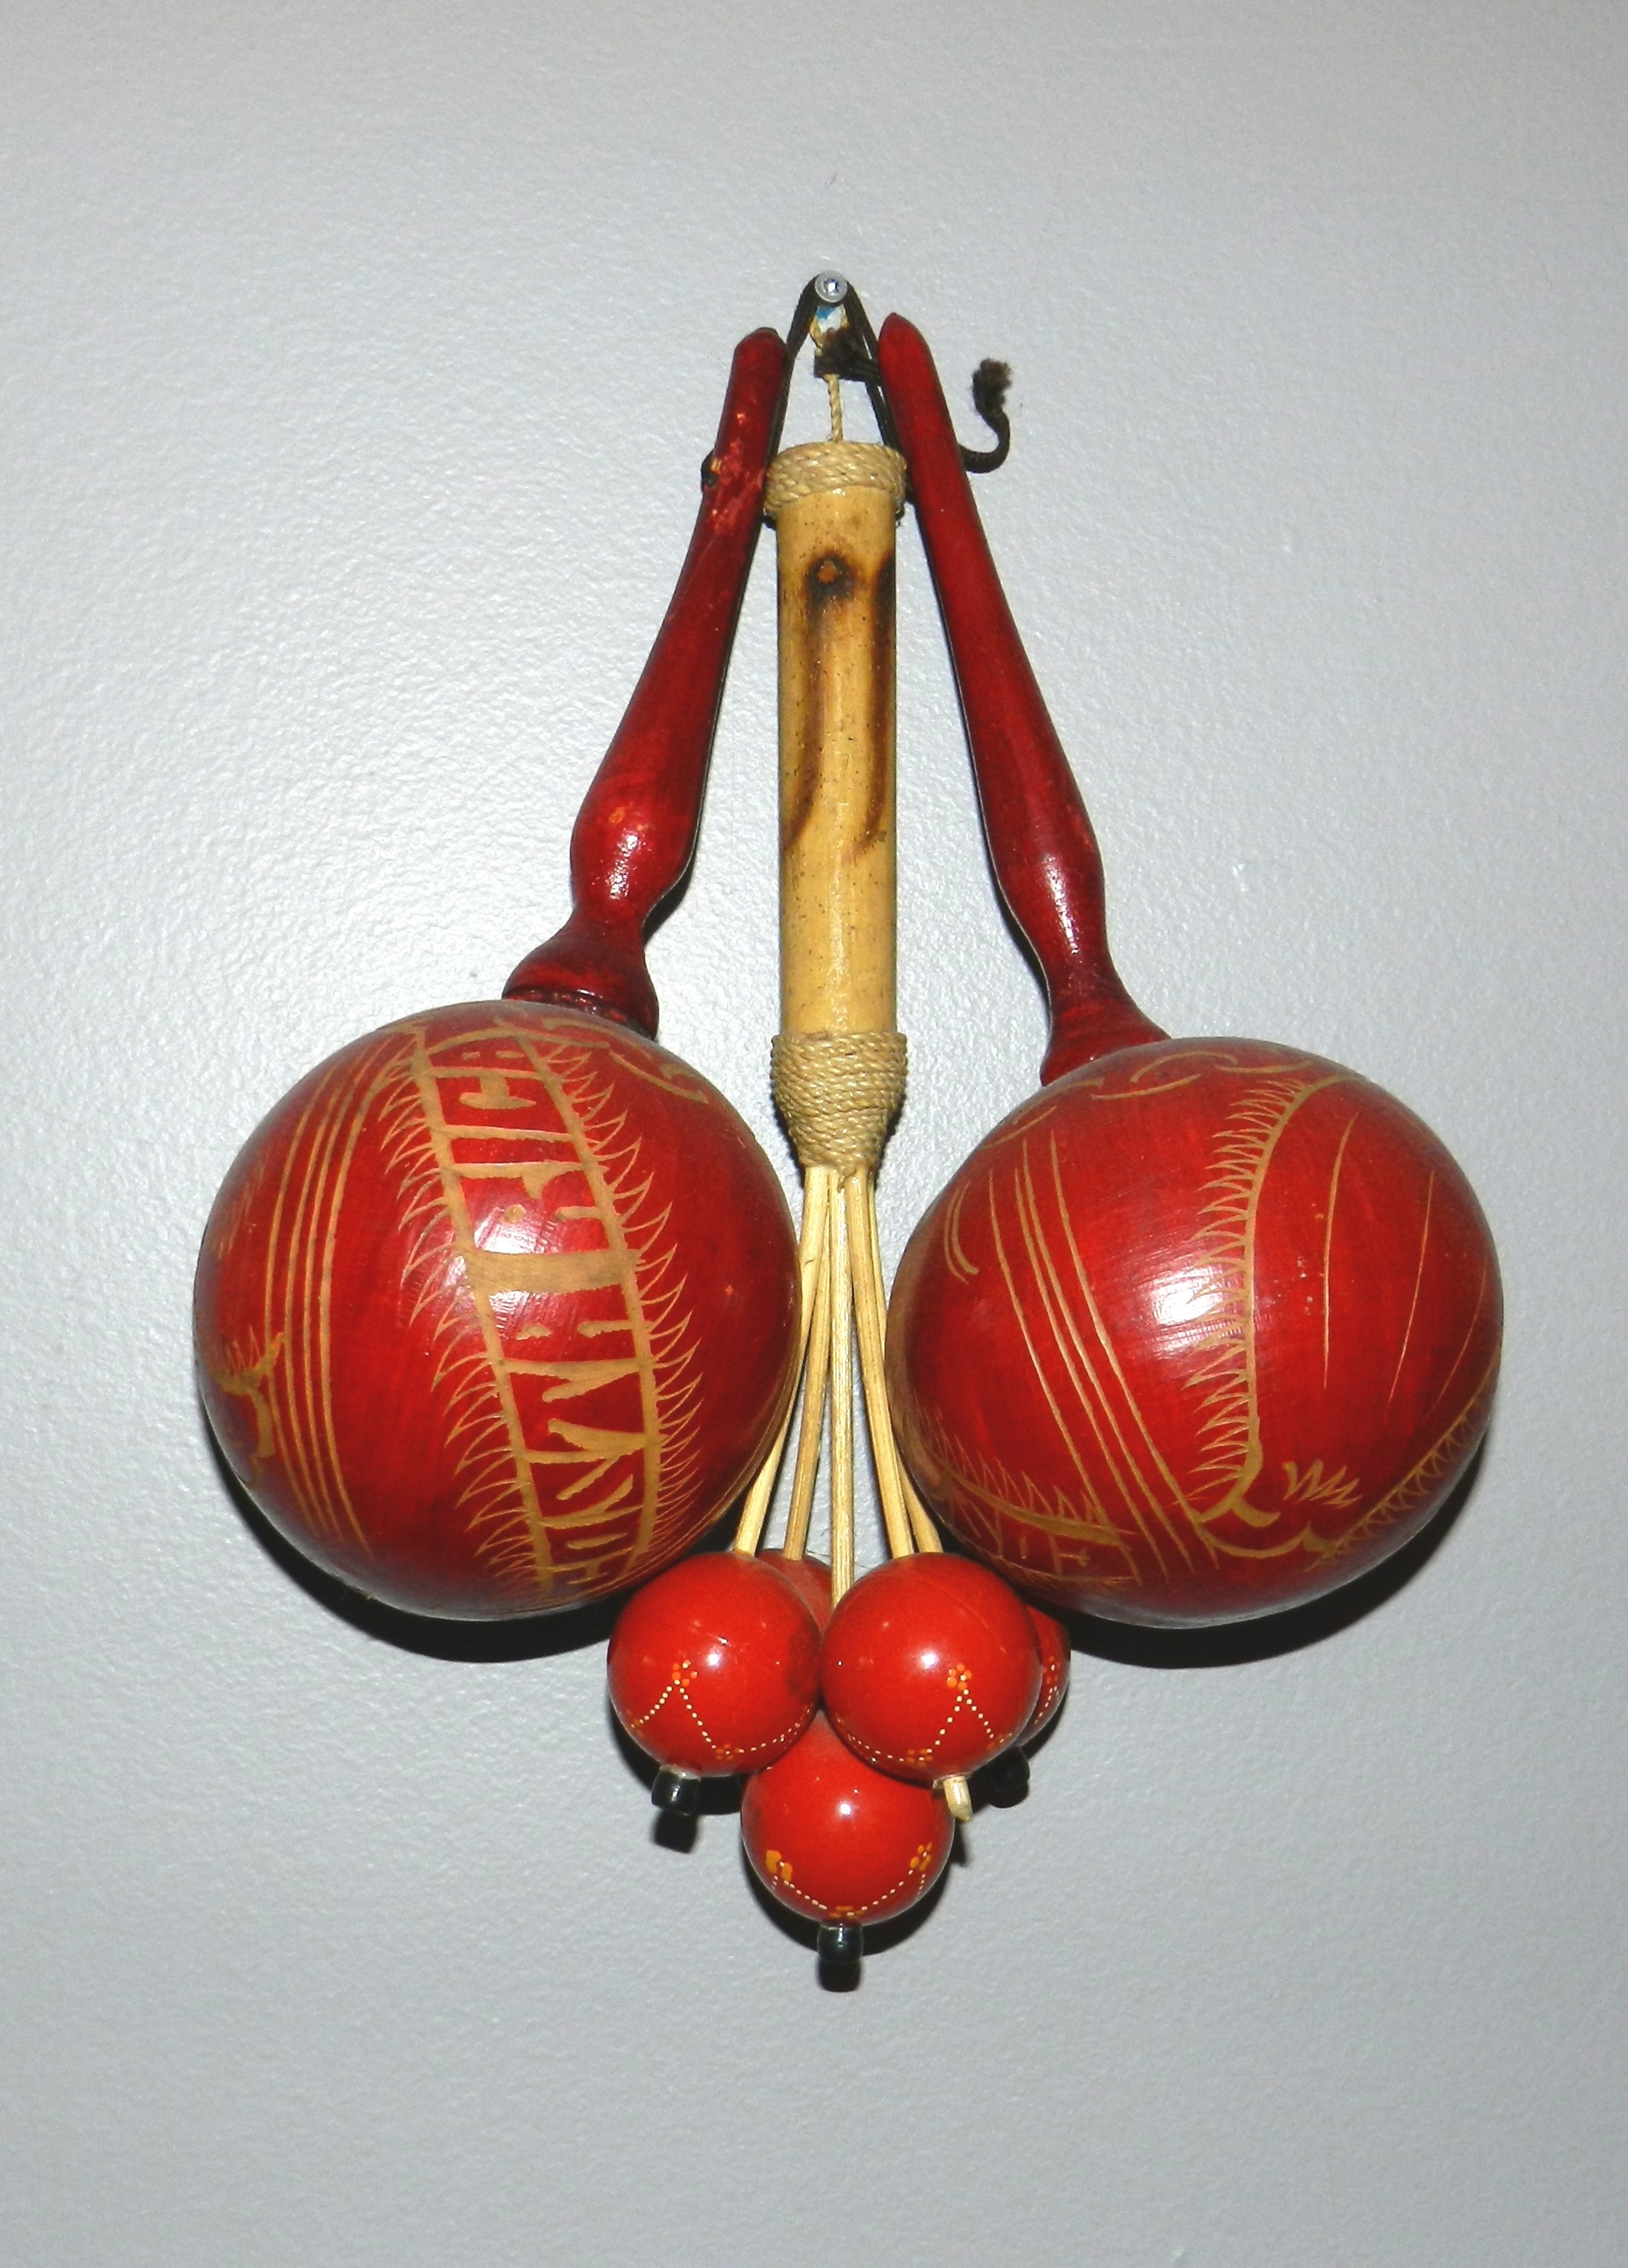
music, red, produce, instrument, lighting, musical instrument, percussion, christmas decoration, maracas